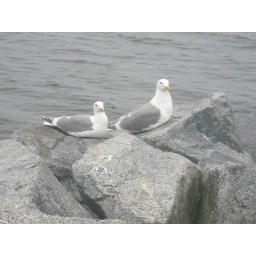
Seagulls on a rock wall in White Rock, Canada.